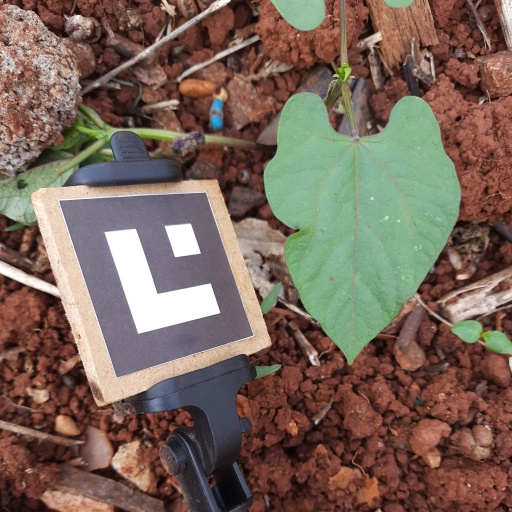
Observations: wavy surface, no eating holes, with soild dust, under shade